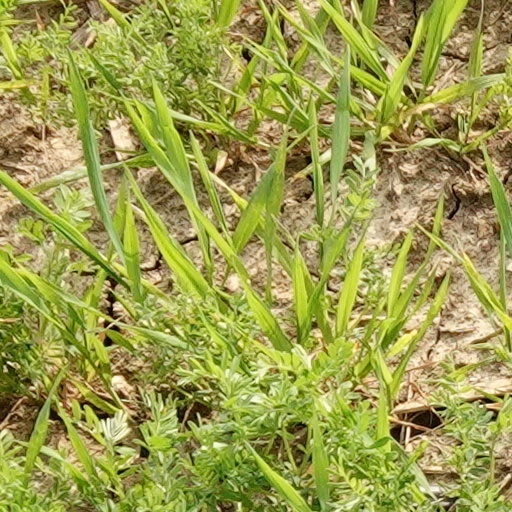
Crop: wheat